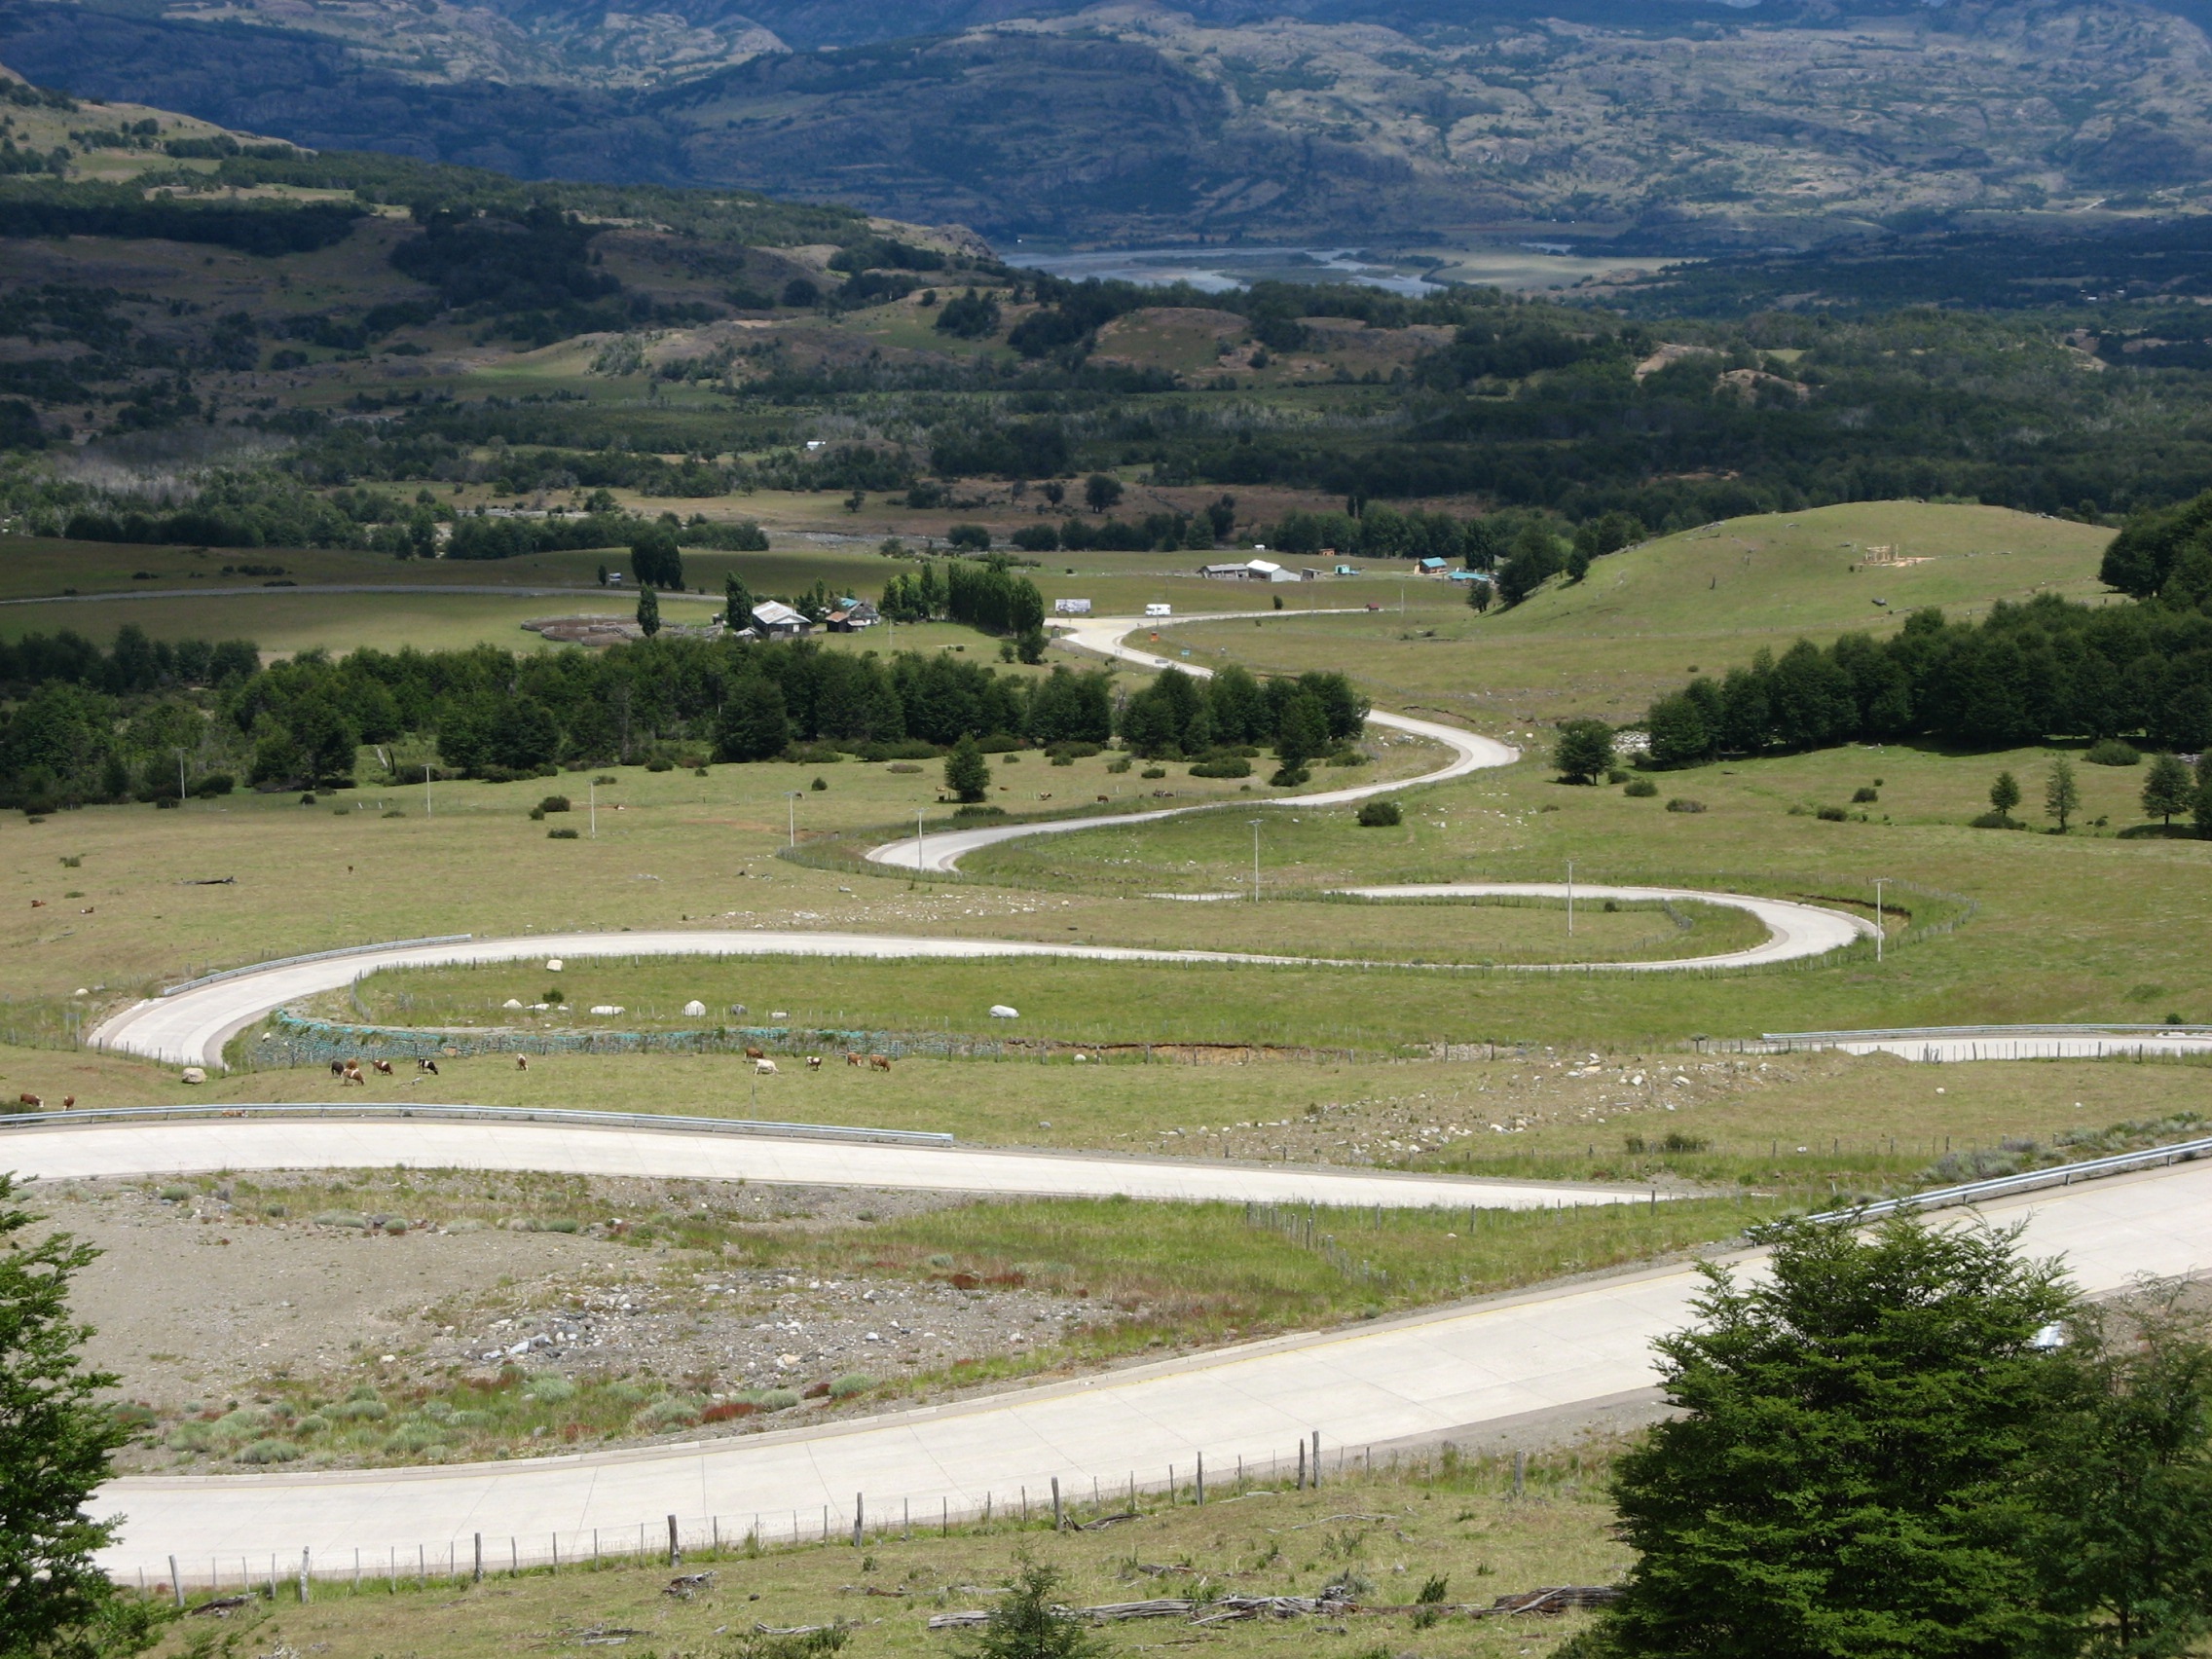
landscape, mountain, road, field, farm, hill, valley, mountain range, village, ranch, reservoir, agriculture, plain, chile, plateau, serpentine road, estate, ecosystem, rural area, aerial photography, mountain pass, dal, mountainous landforms, squirm